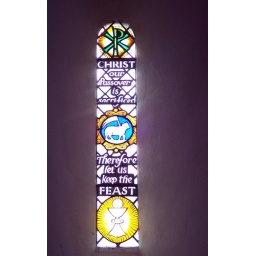
Set in the North wall of St Martins church in Ongar, Essex, England.